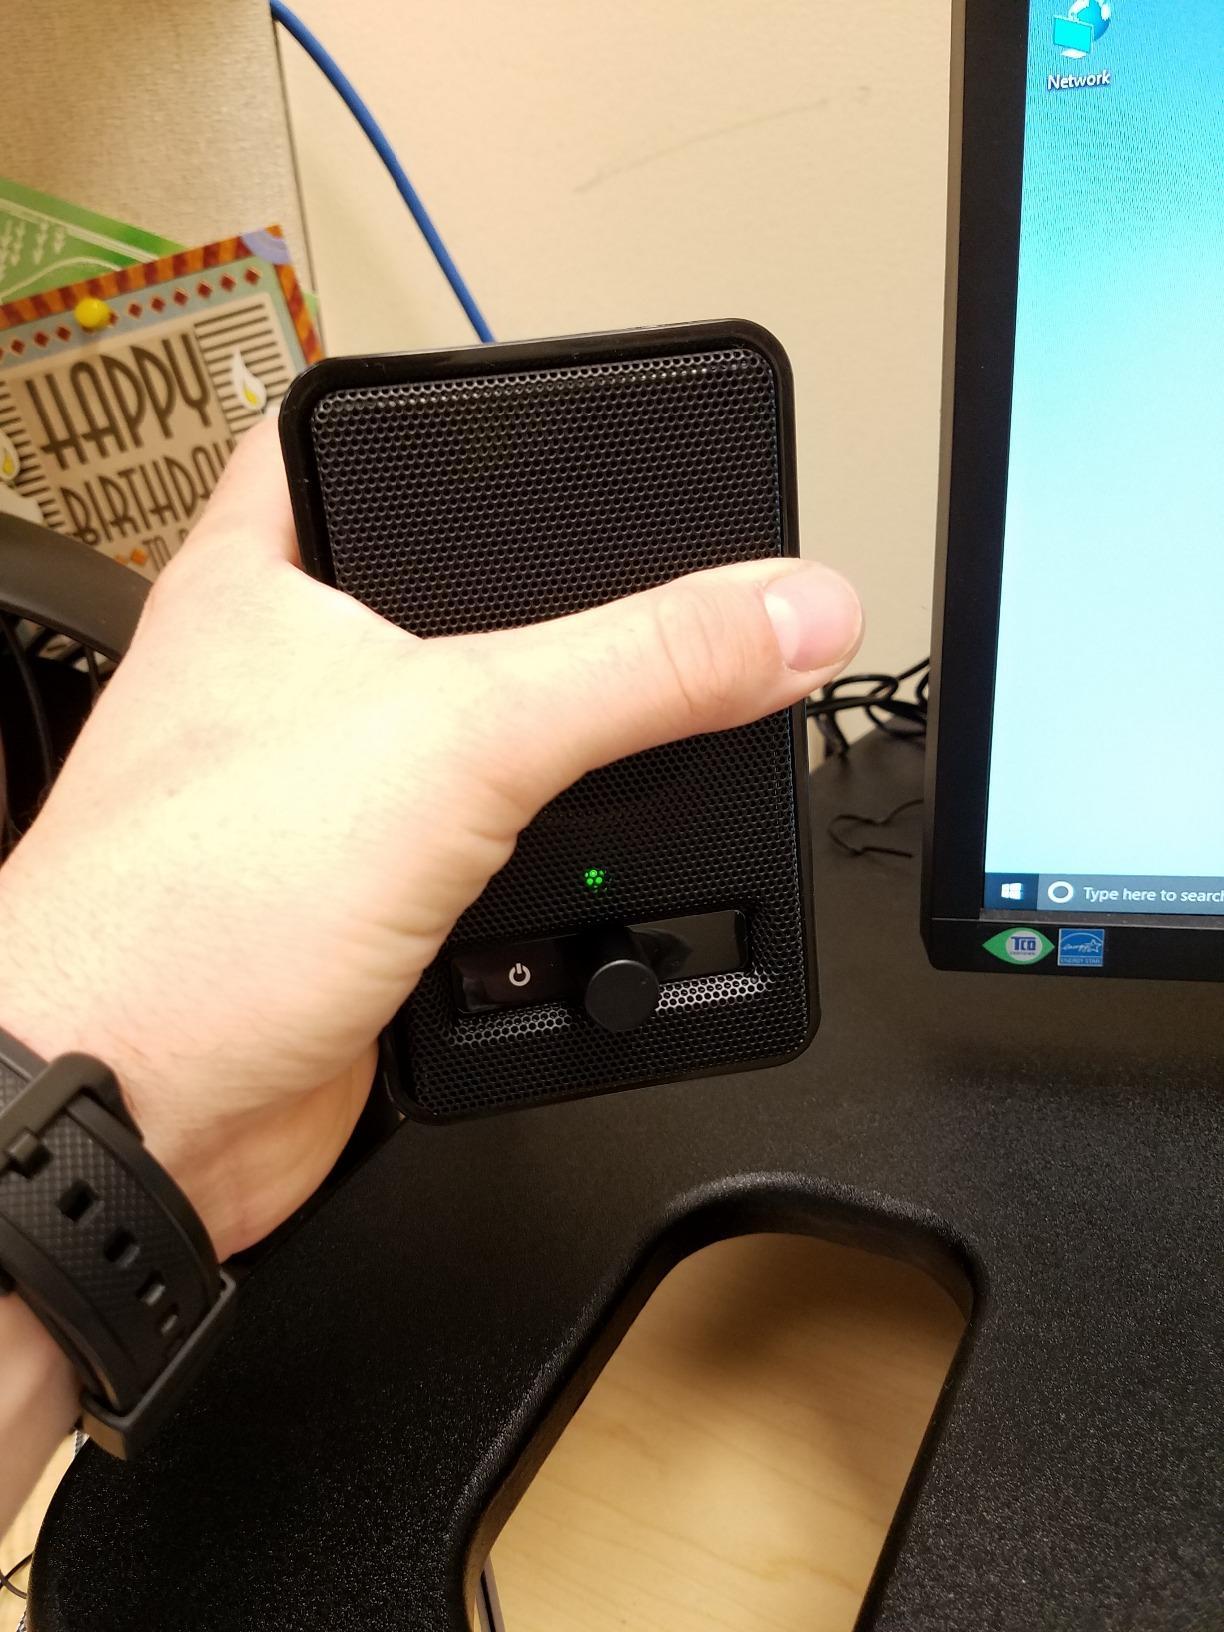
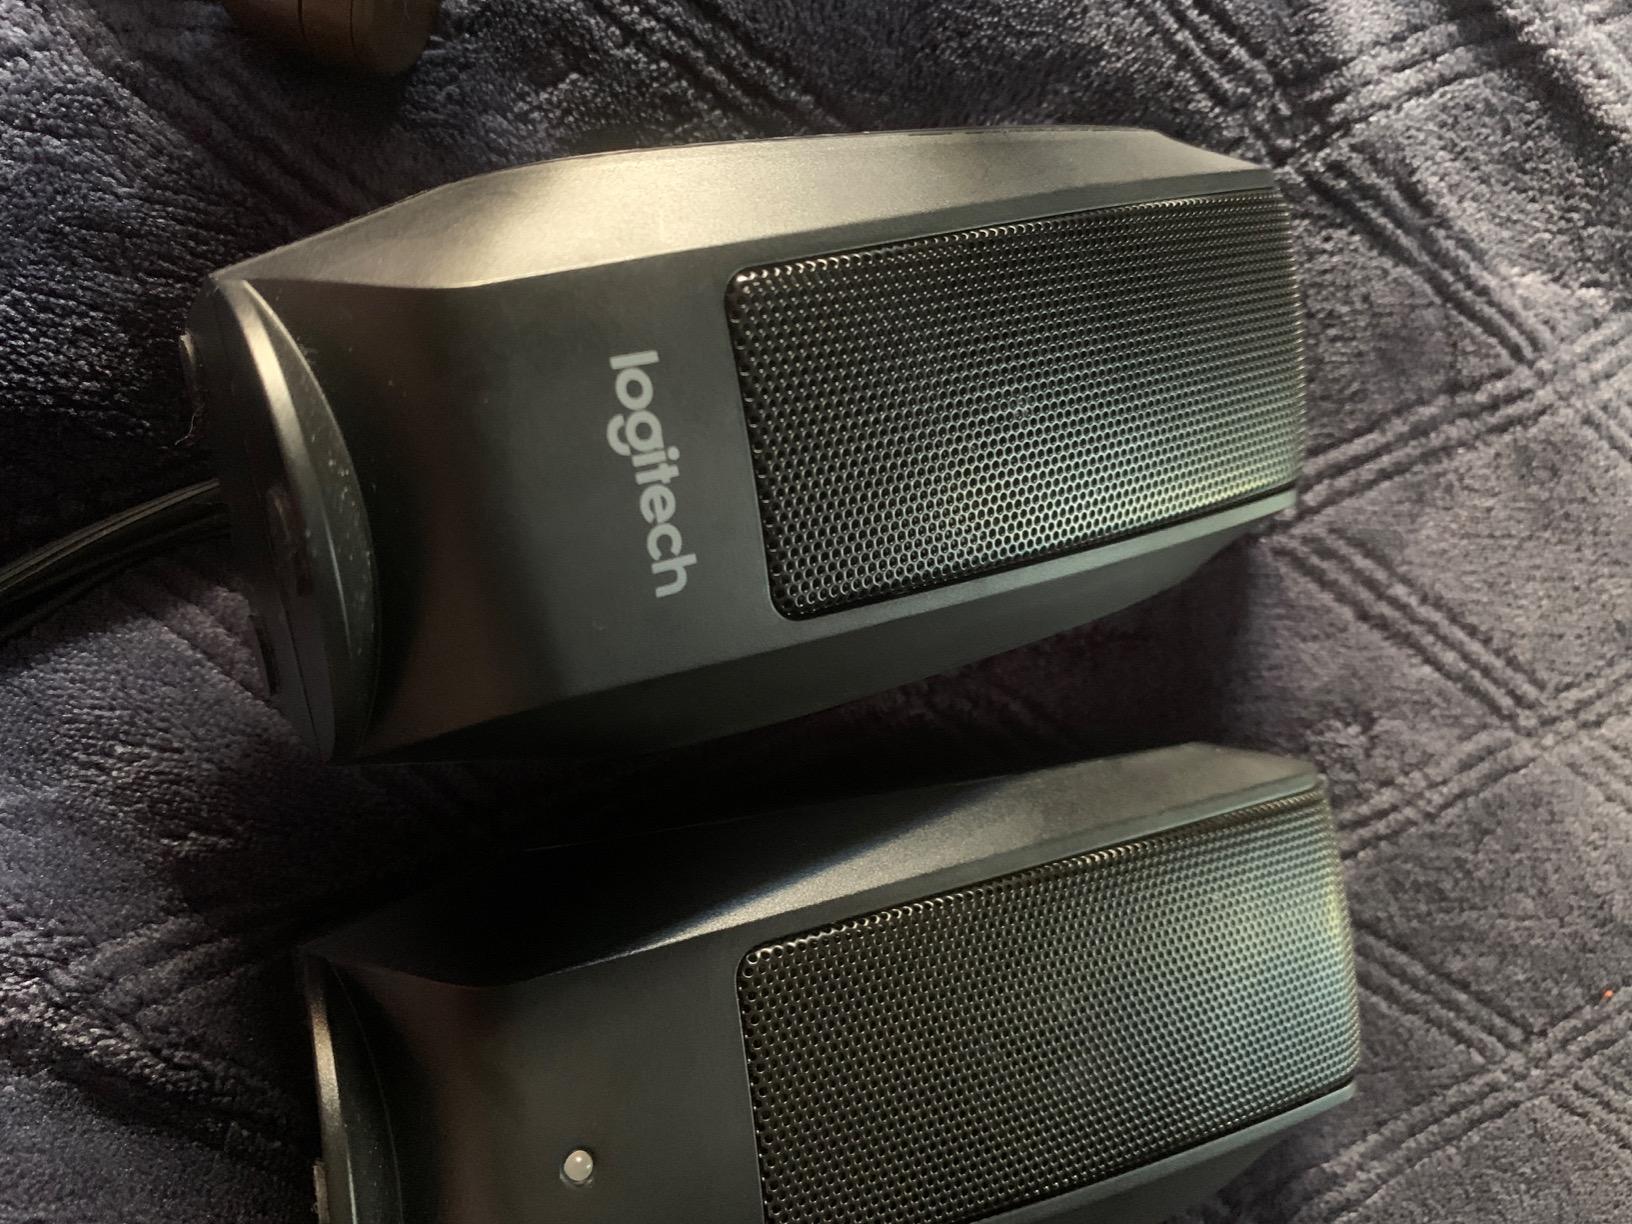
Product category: speaker
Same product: no